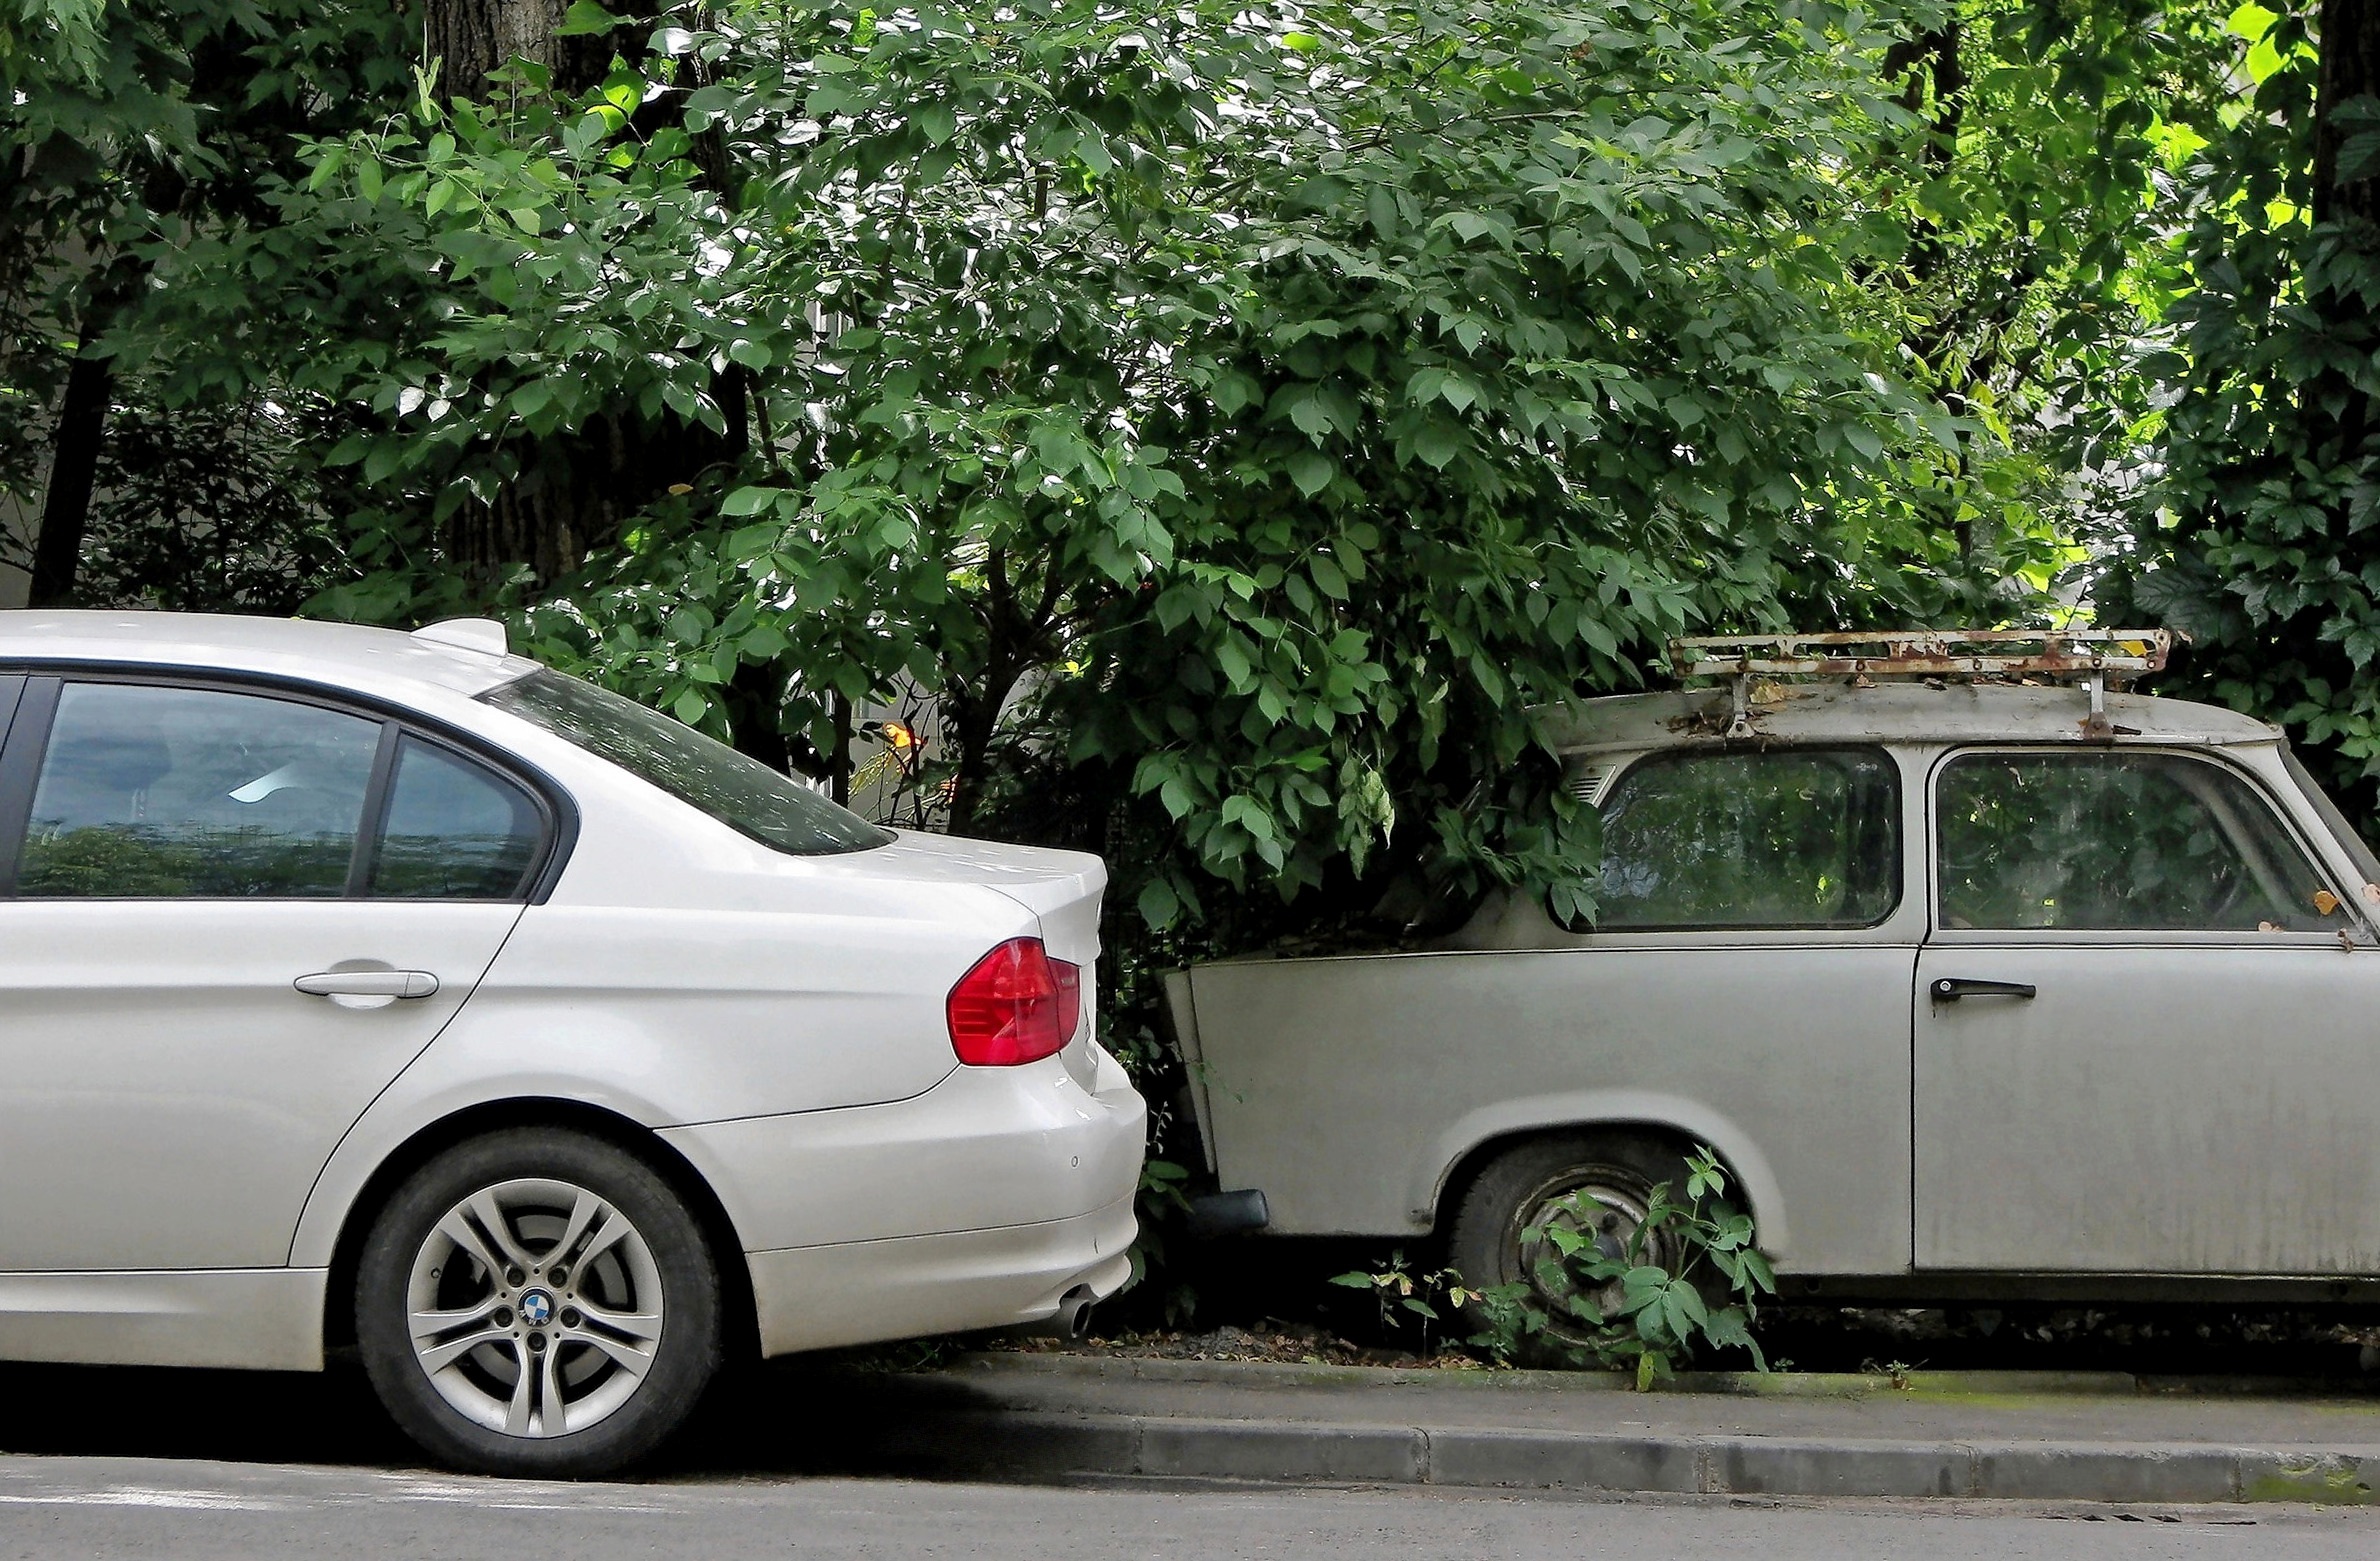
street, car, wheel, retro, old, parking, city, urban, vehicle, abandoned, modern, sports car, motor vehicle, design, cars, sedan, new, romania, bucharest, green leaves, technologies, land vehicle, passing time, automobile make, automotive exterior, compact car, automotive design, luxury vehicle, executive car